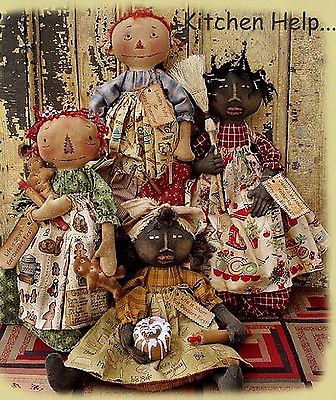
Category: toaster